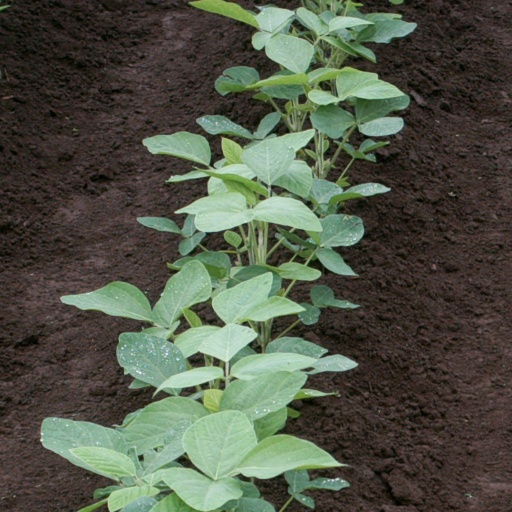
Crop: soybean